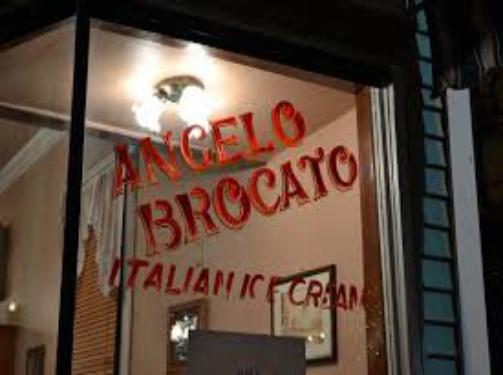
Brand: Angelo Brocato's
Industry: Food